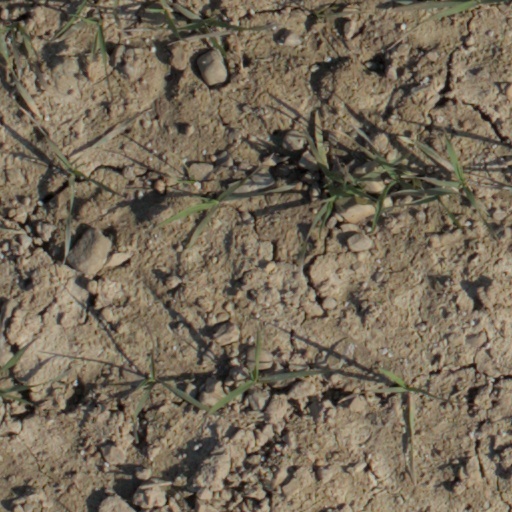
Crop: wheat